Pitch Battle

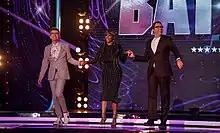
Finale Judges: Gareth Malone, Kelis, Deke Sharon

The series was hosted by Mel Giedroyc and is joined each week by judges Gareth Malone and Kelis and series music director Deke Sharon. Guest judges for the series are Will Young (first episode), Chaka Kahn (second), Bebe Rexha (third). Seal (fourth) and Joe Jonas (fifth). All performed in the live finale, with Deke Sharon filling the third judging seat.